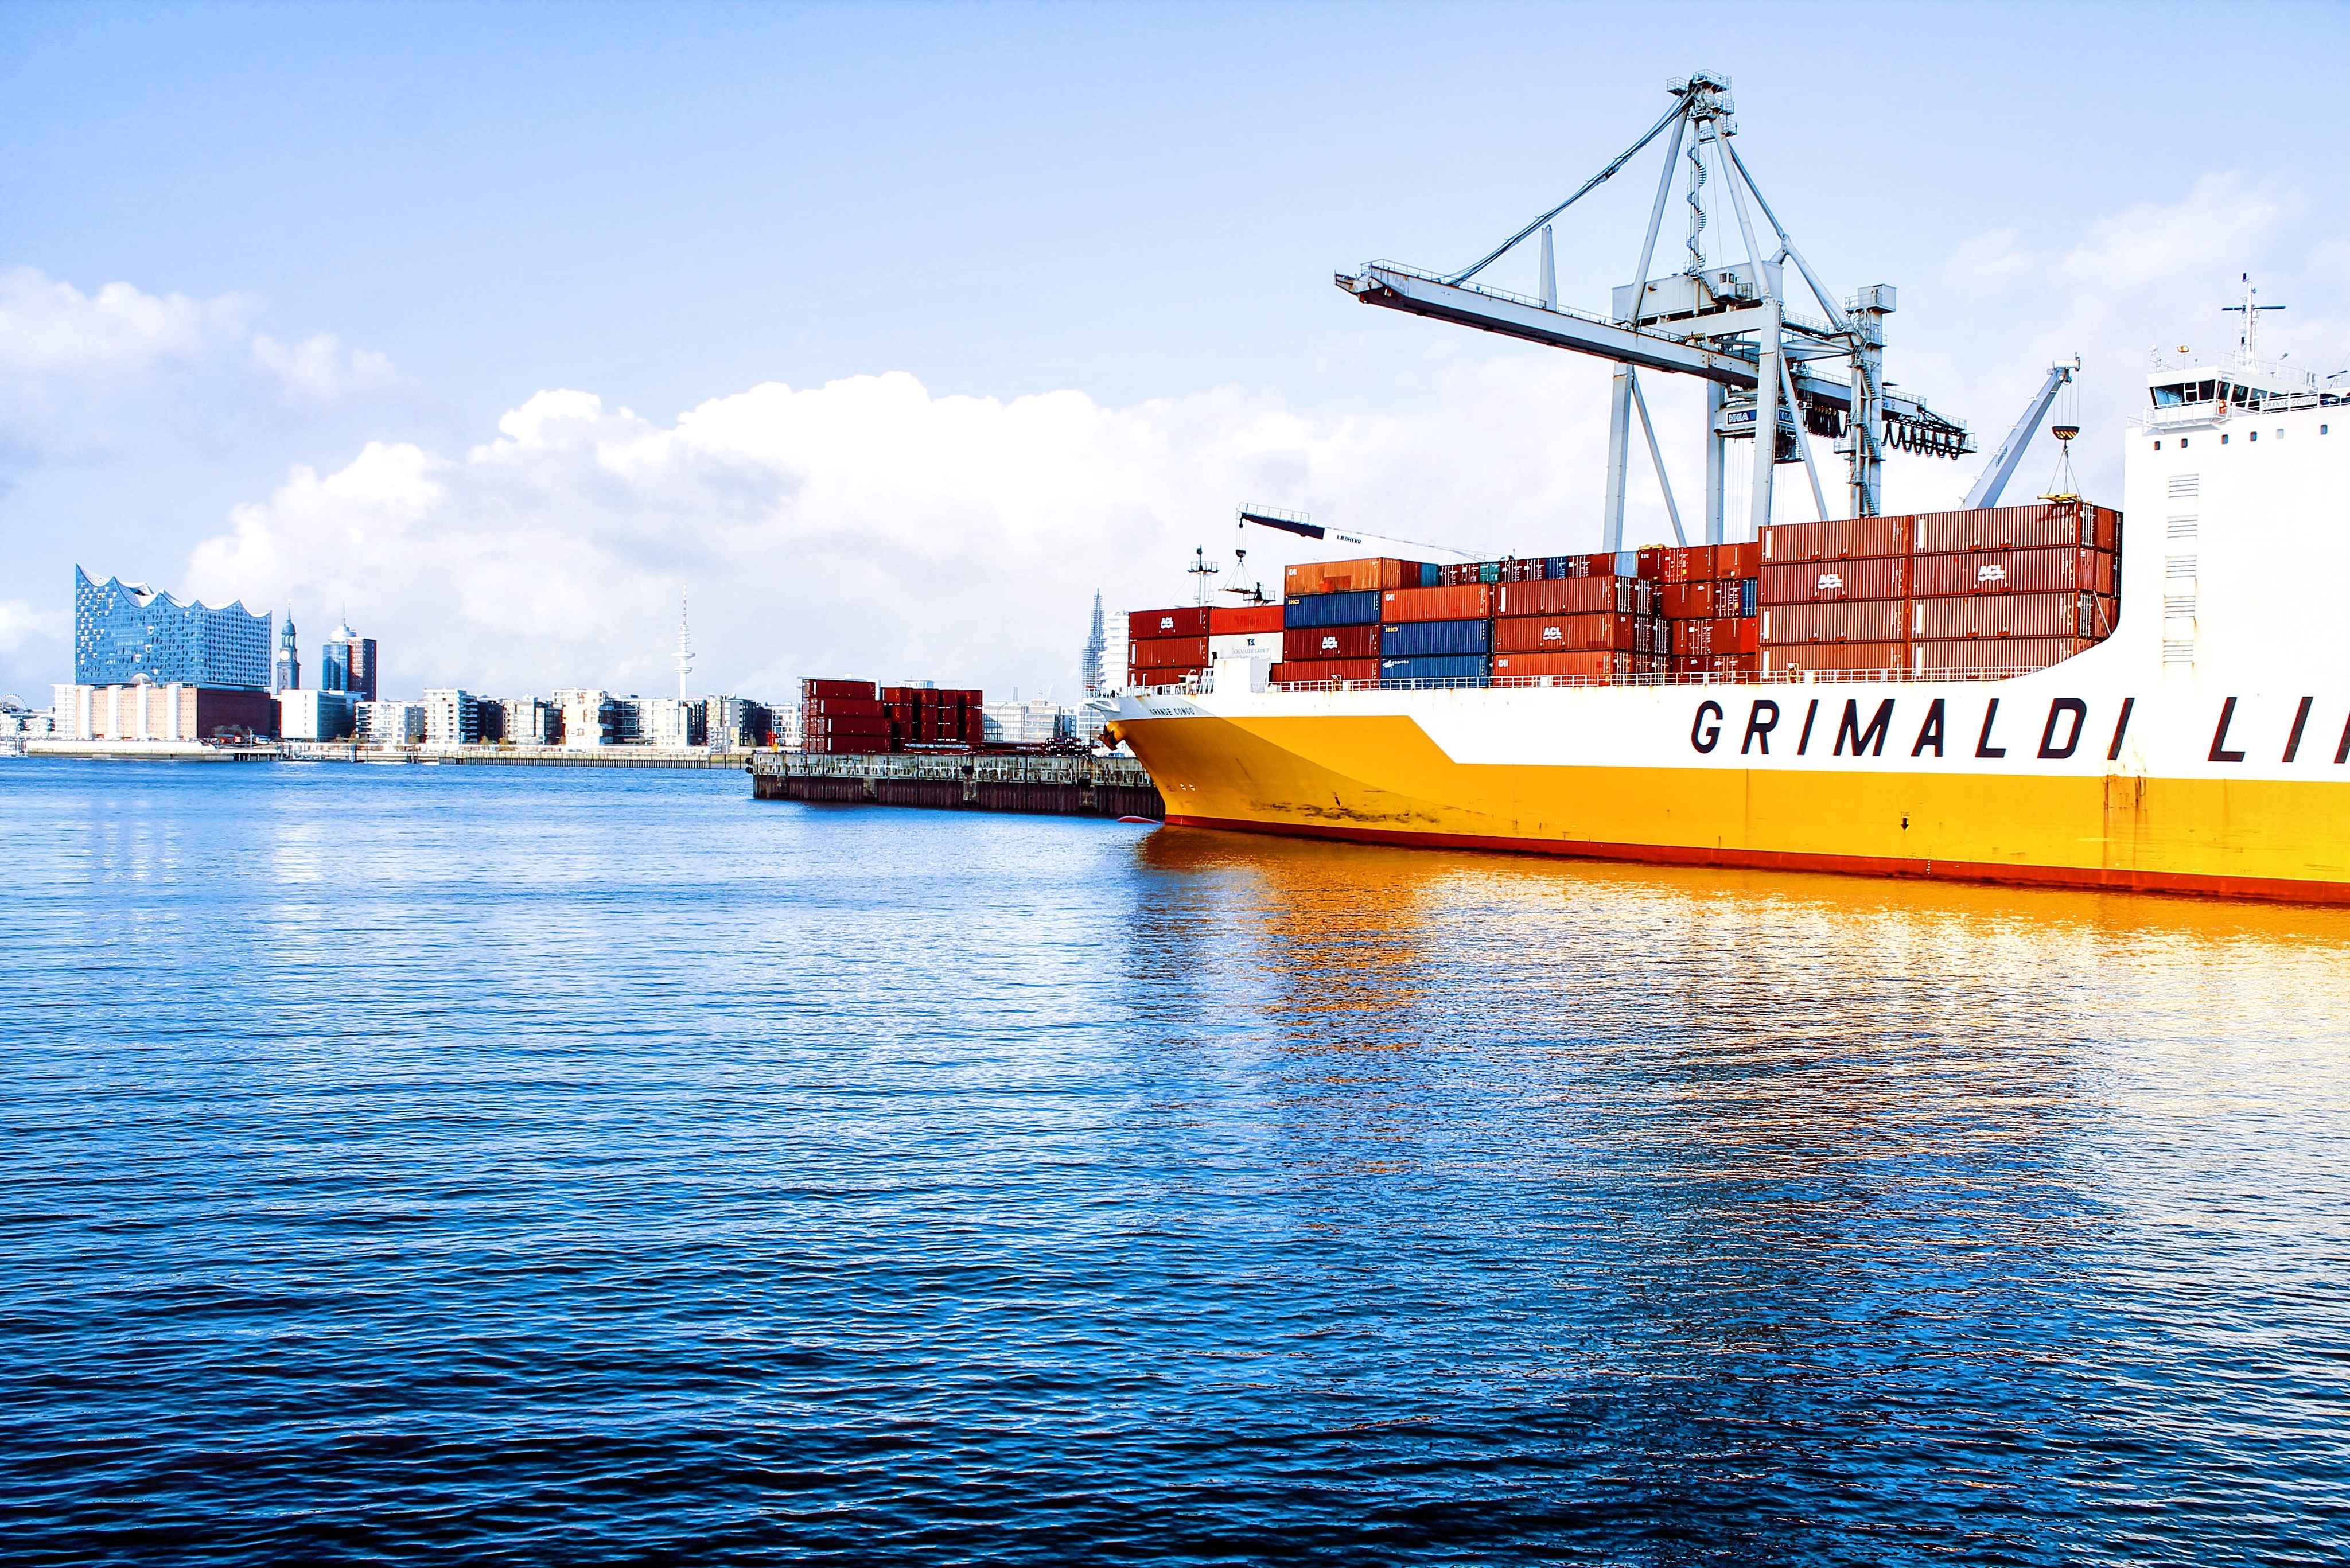
sea, water, ocean, pier, ship, transportation, transport, vehicle, harbor, port, freight, cargo ship, waterway, shipment, warehouse, docks, ferry, seas, international, nautical, terminal, boats, ships, cargo, containers, shipyard, commercial, trade, crane, channel, freighter, shipping, maritime, commerce, vessels, ports, heavy, tugboat, wharf, harbours, harbors, watercraft, bulk, carrier, transports, oceans, delivery, quay, imports, logistics, container ship, loading, goods, gantry, unloading, passenger ship, freight transport, shipping containers, wharves, exports, tank ship, bulk carrier